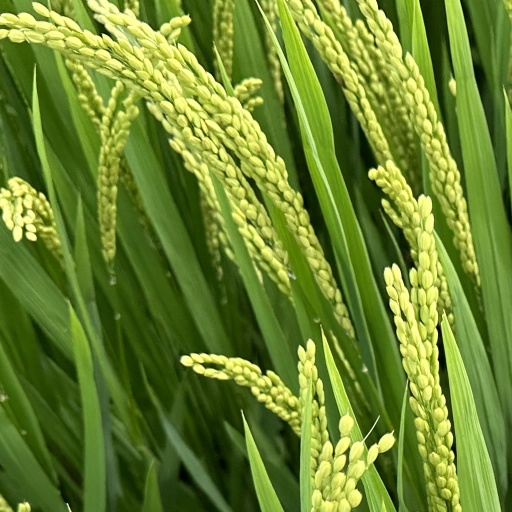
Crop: rice